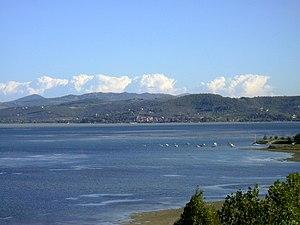
Le Colli del Trasimeno est un vignoble de la région Ombrie doté d'une appellation DOC depuis le 13 janvier 1972. Seuls ont droit à la DOC les vins récoltés à l'intérieur de l'aire de production définie par le décret.
Le lac Trasimène est un lac de l’Italie centrale et le quatrième du pays pour son étendue. Il est de type alluvial et est alimenté principalement par les pluies et par quelques torrents. Comme il n'a pas d'émissaires, un canal le relie, depuis l'époque romaine, au Tibre. Ce lac a une superficie de 128 km² et une circonférence d'environ 40 km.